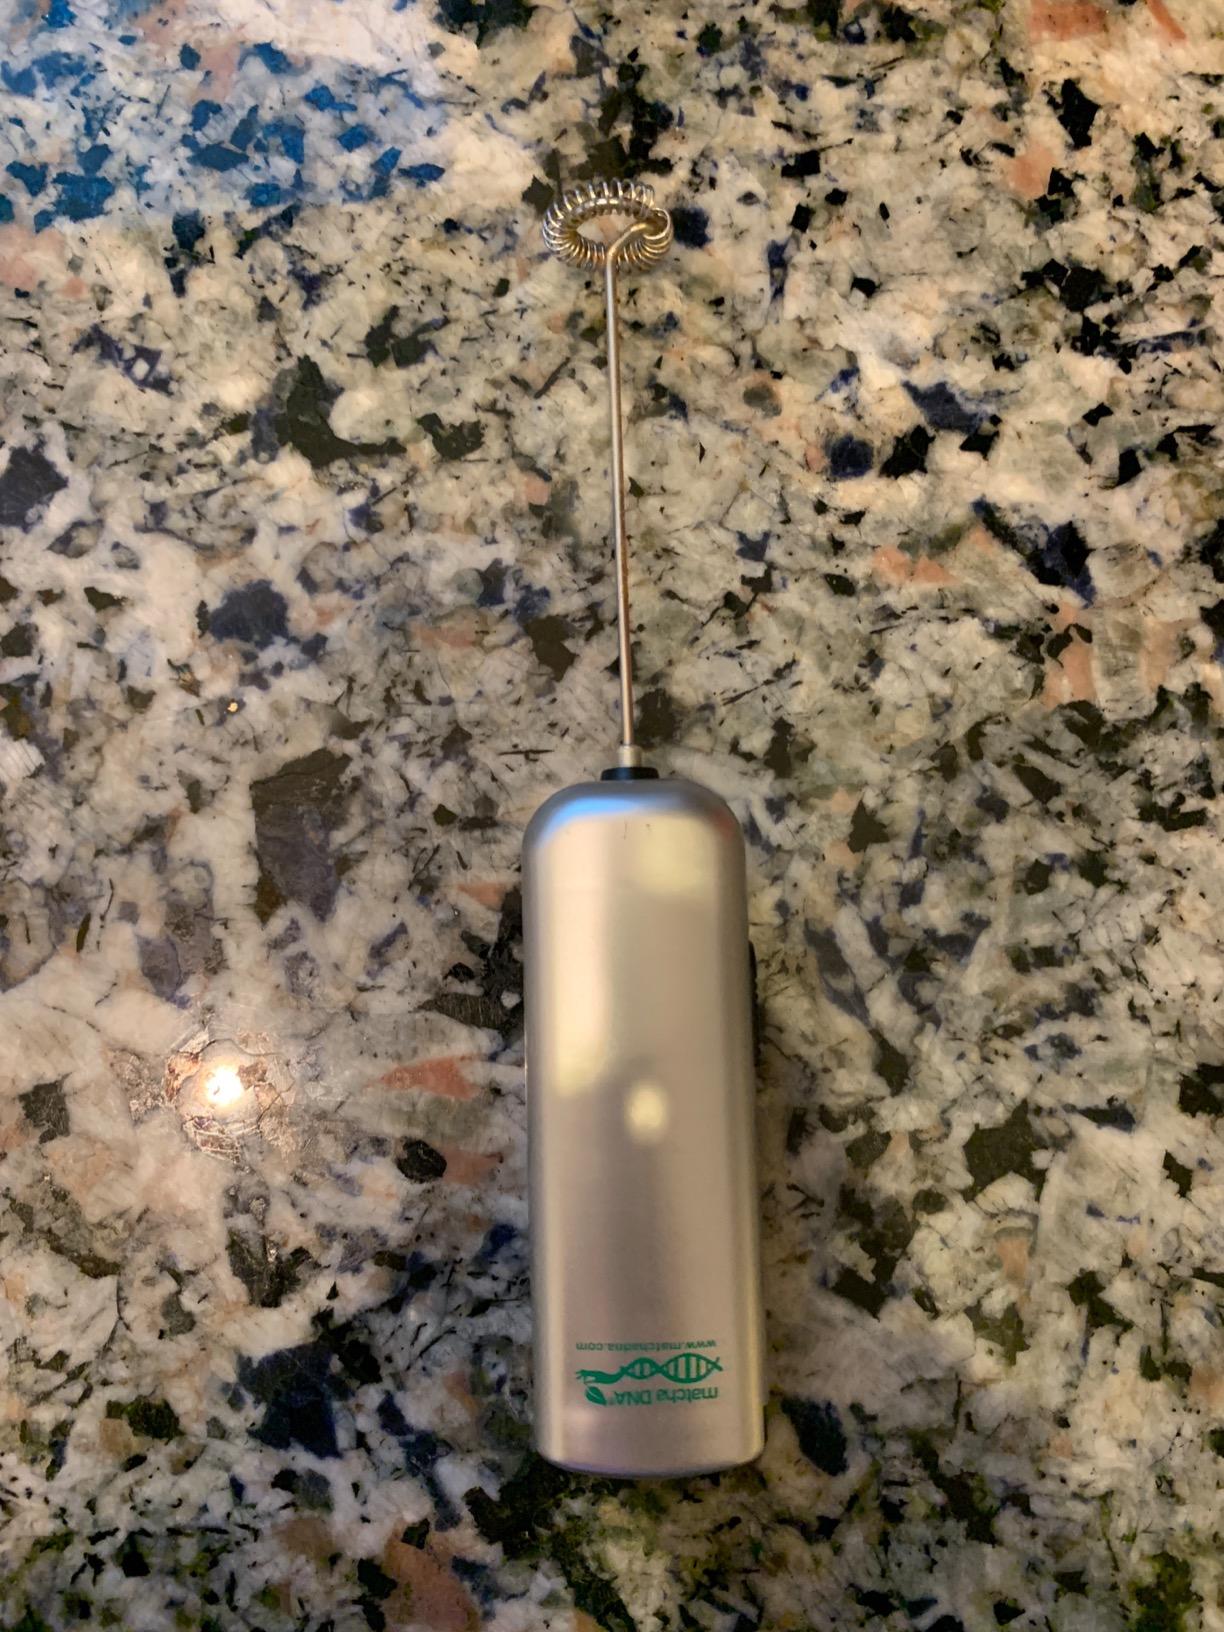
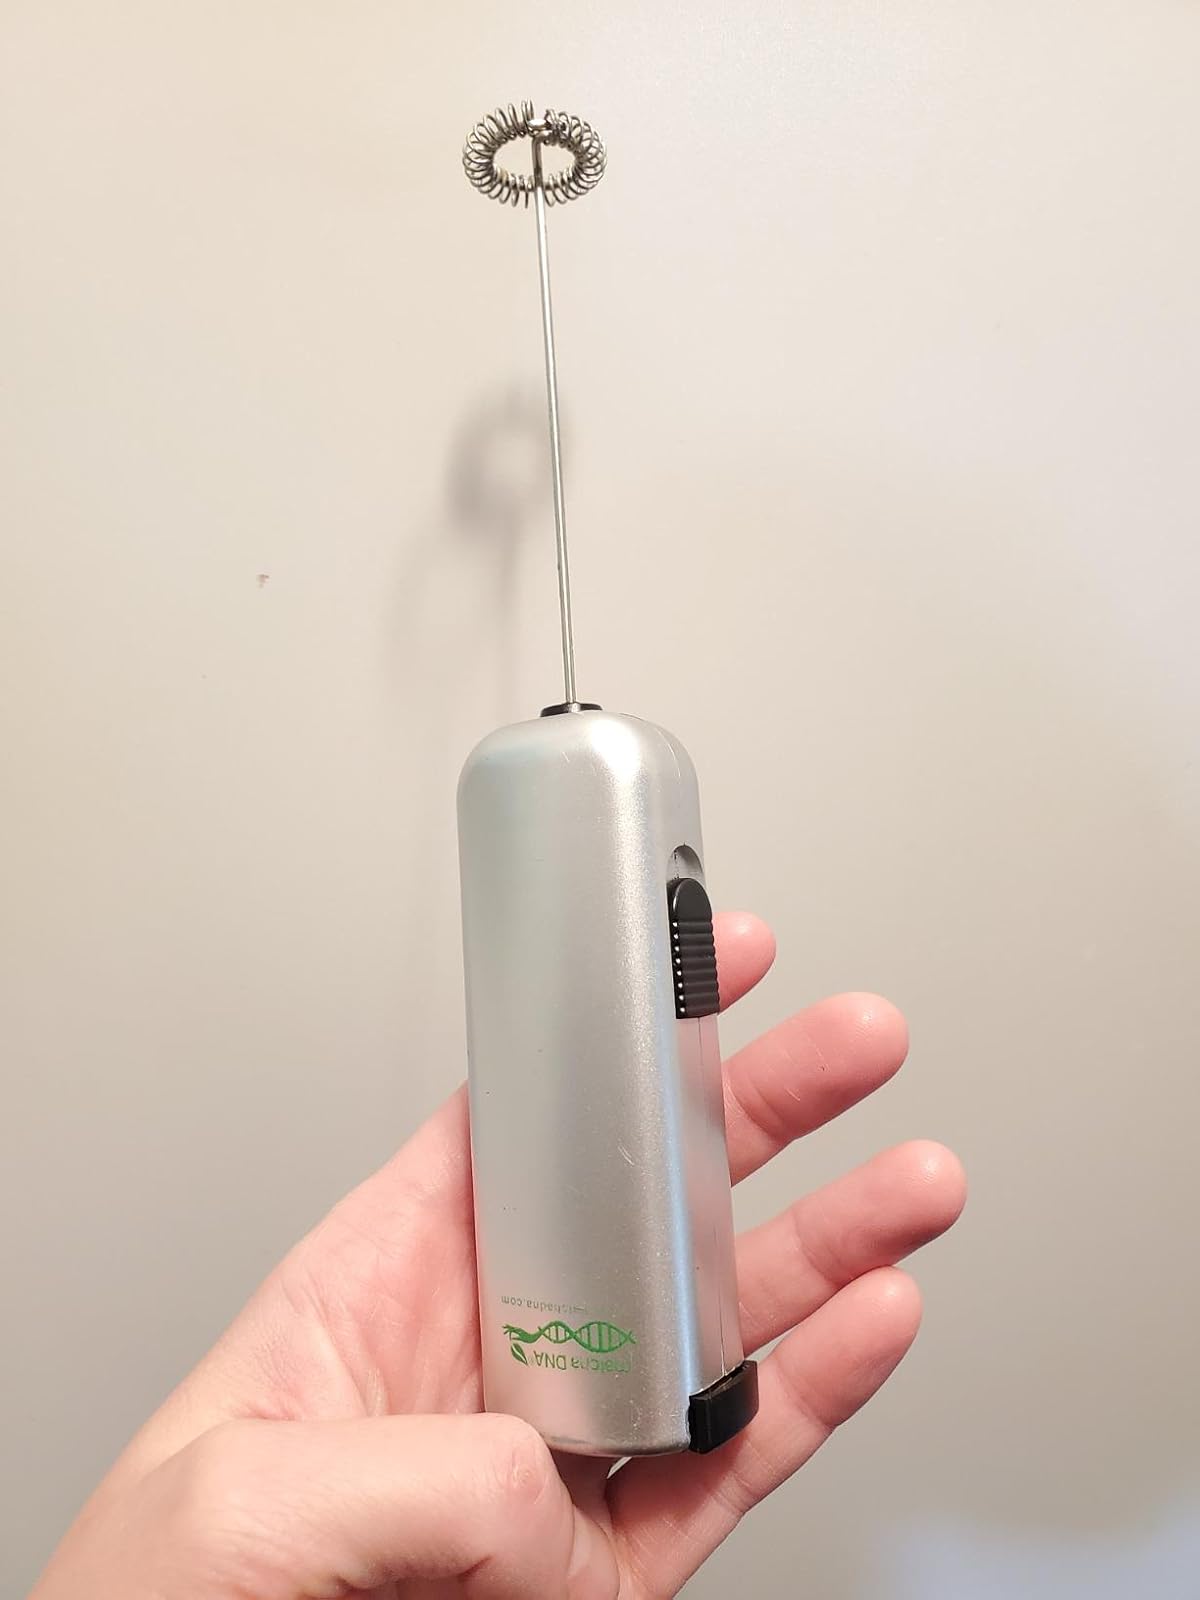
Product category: items_mixer
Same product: yes